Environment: real
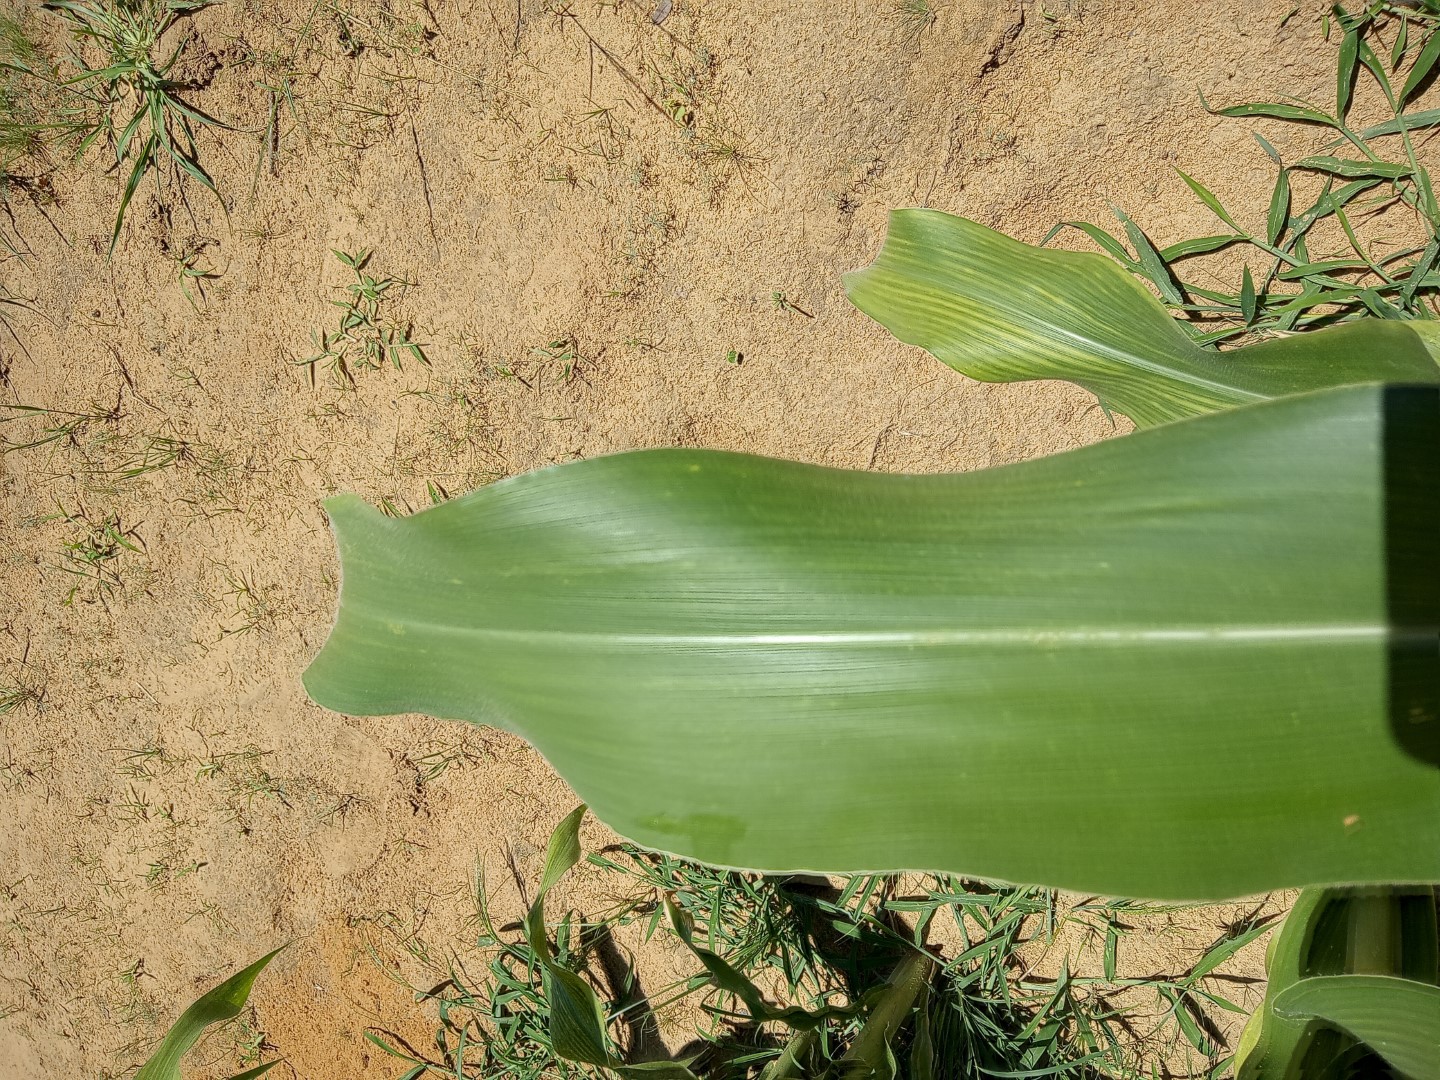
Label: healthy